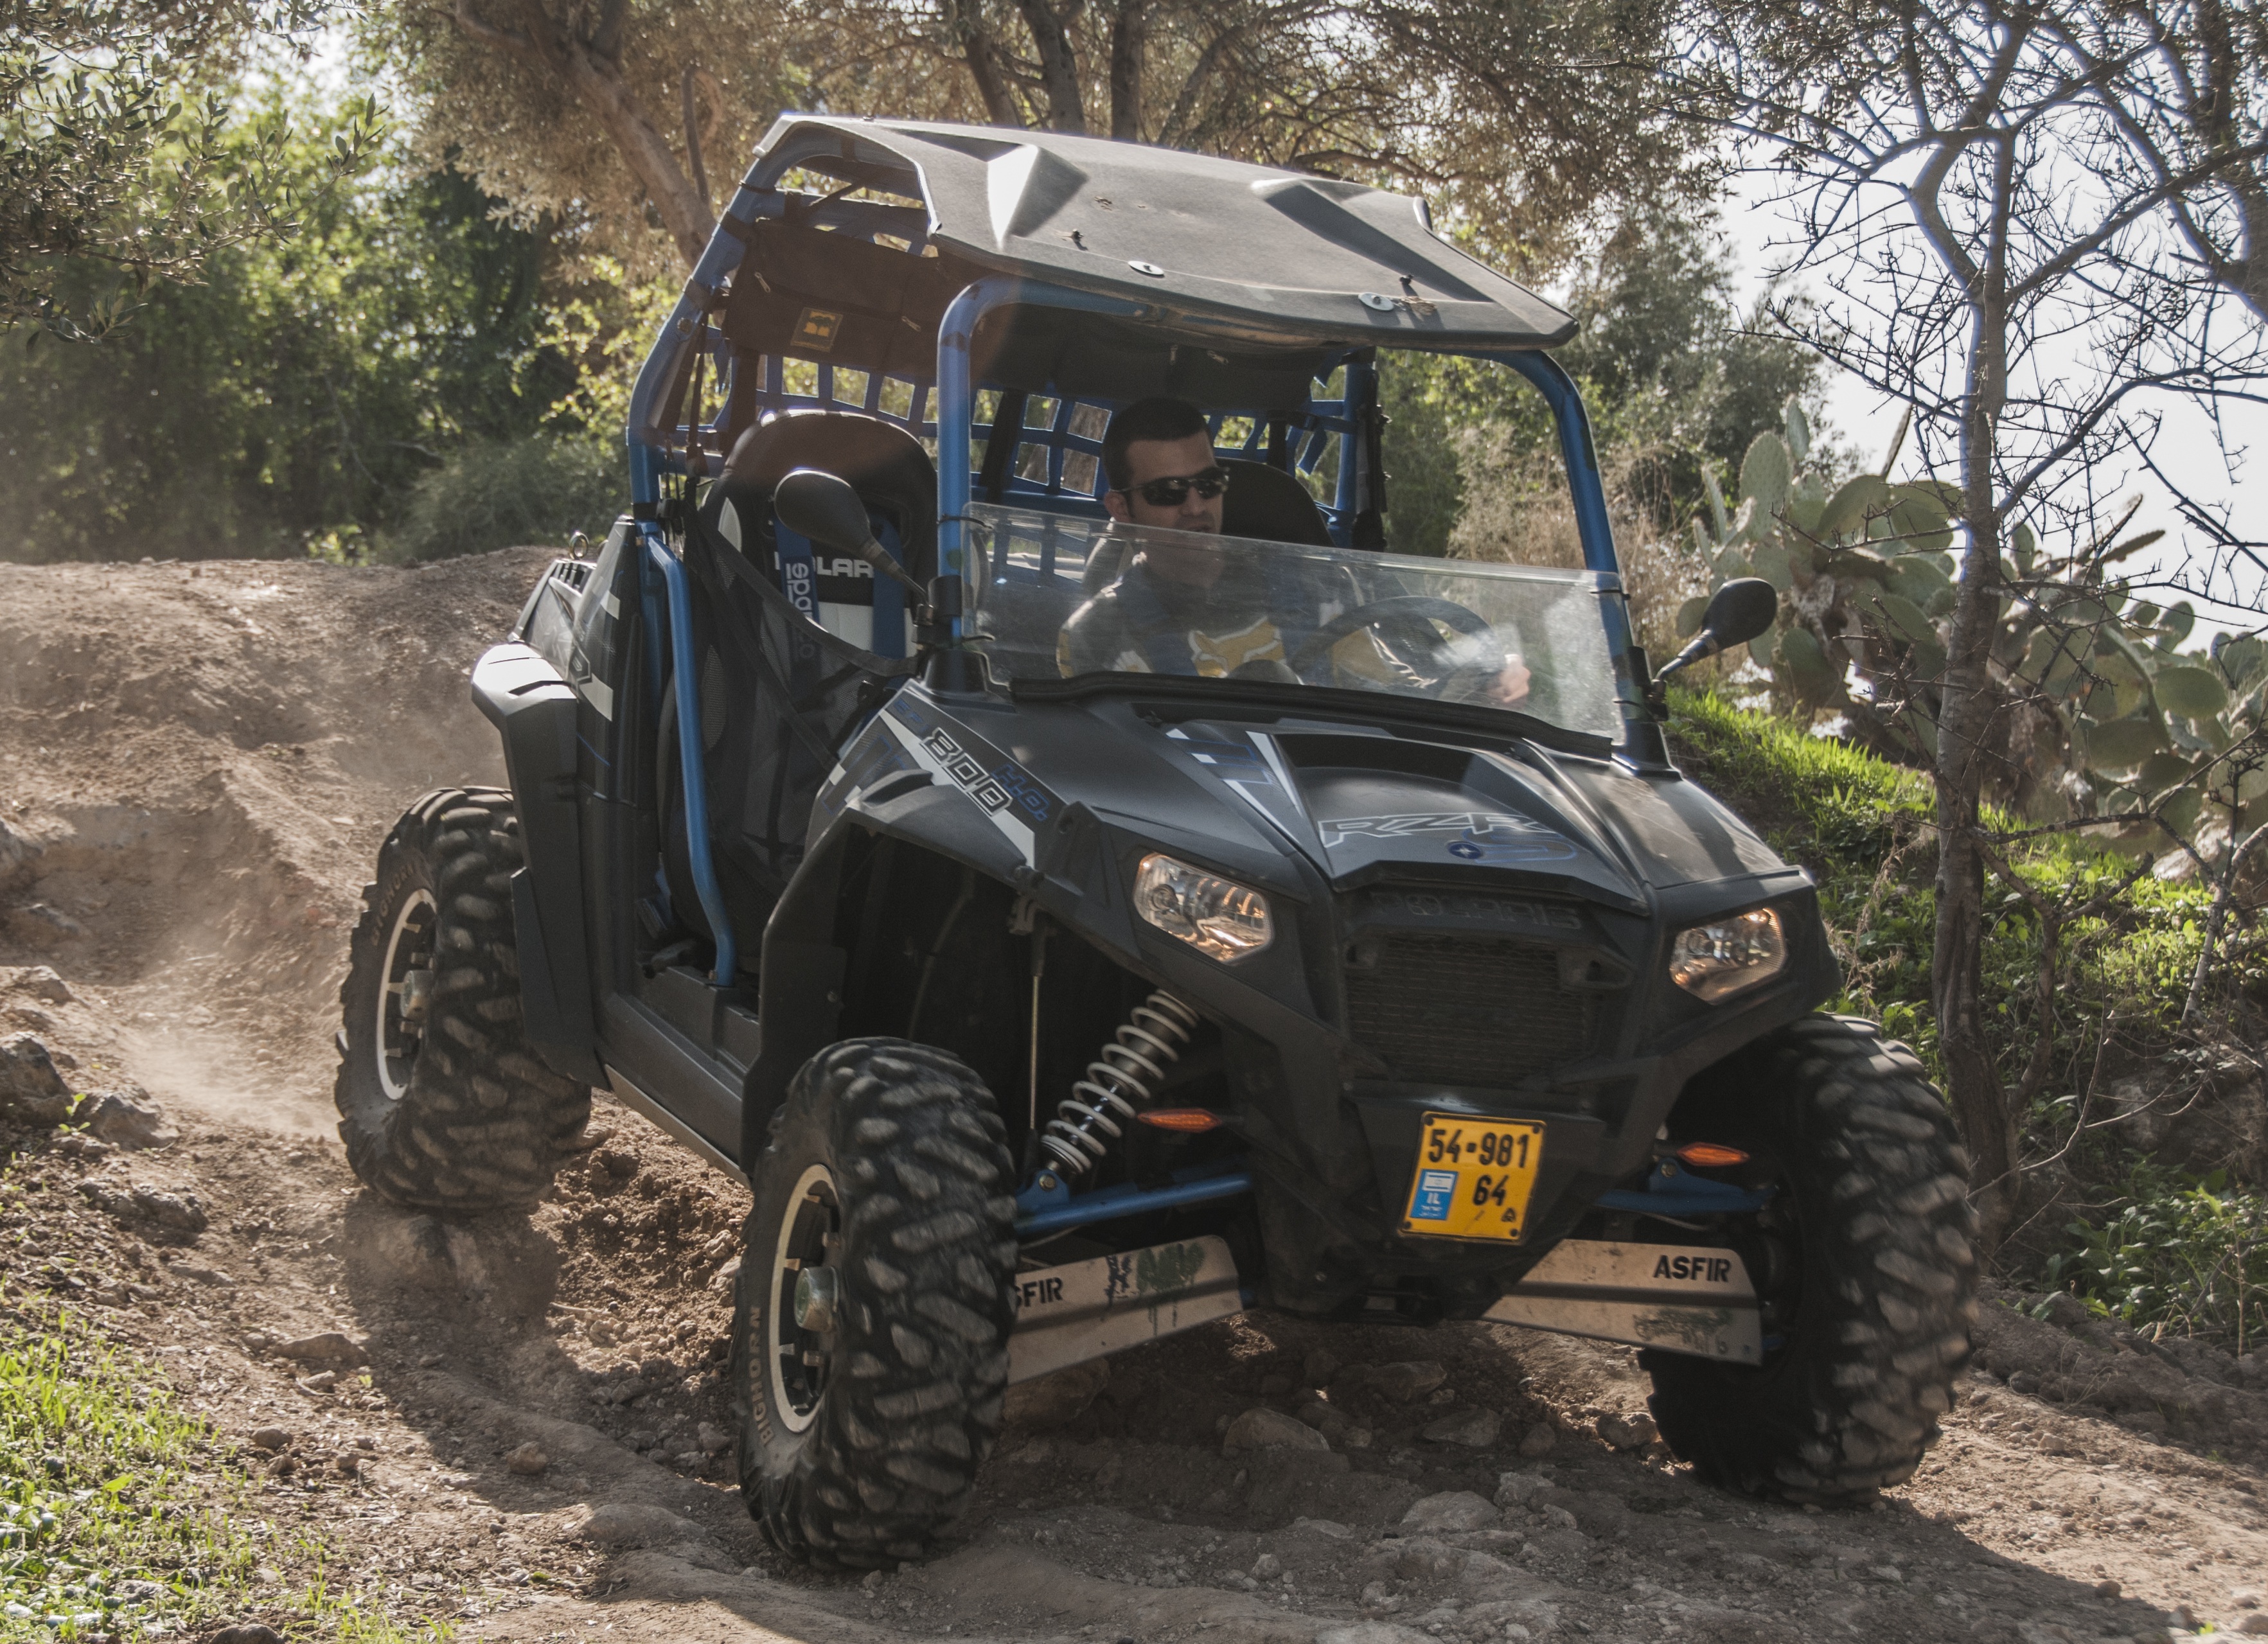
outdoor, car, adventure, driving, jeep, vehicle, extreme, bumper, sports, racing, buggy, motorsport, 4x4, off road, all terrain vehicle, off road vehicle, sport utility vehicle, land vehicle, automobile make, automotive exterior, off roading, off road racing, rally raid